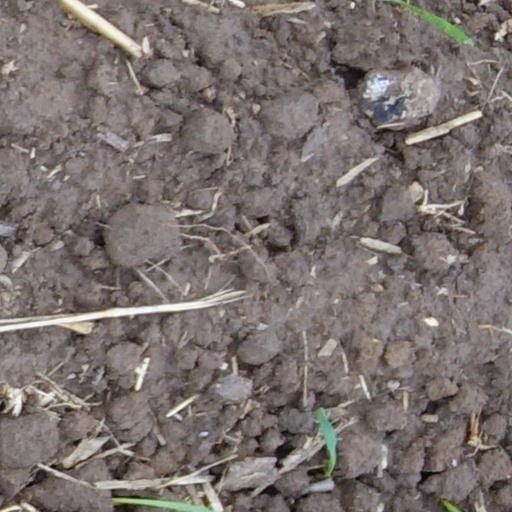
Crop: wheat